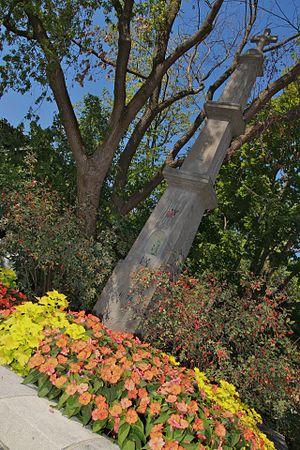
Croix de chemin en pierre du Haut-du-Sault
Cet article recense les lieux patrimoniaux de Montréal inscrit au répertoire des lieux patrimoniaux du Canada, qu'ils soient de niveau provincial, fédéral ou municipal.
Cette liste recense les biens du patrimoine immobilier de Montréal inscrits au répertoire du patrimoine culturel du Québec. Pour le reste de la région de Montréal, voir Liste du patrimoine immobilier de Montréal.